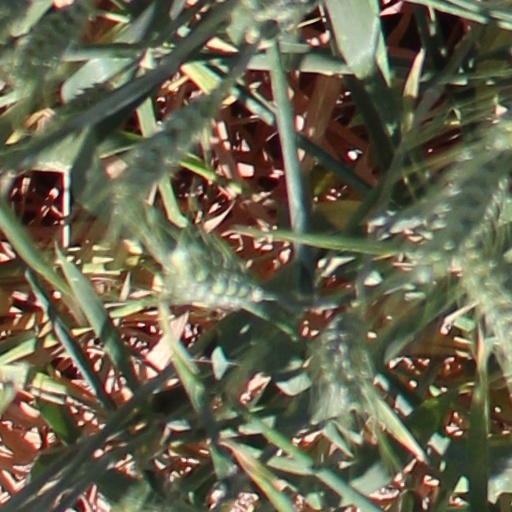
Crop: wheat